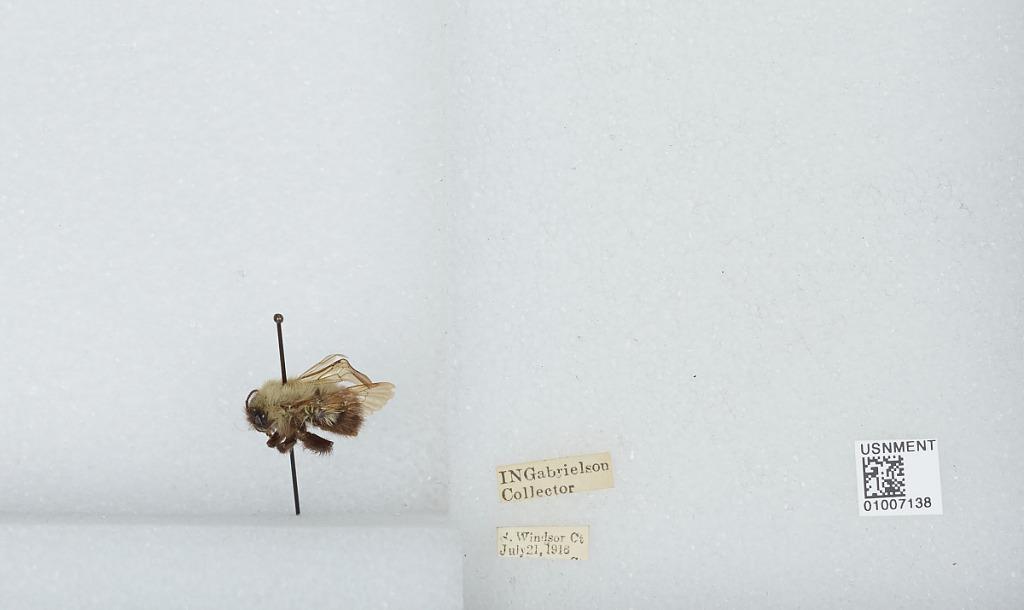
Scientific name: Bombus (Pyrobombus) bimaculatus Cresson
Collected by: I. Gabrielson
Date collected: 1916-7-21
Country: United States
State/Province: Connecticut
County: Hartford
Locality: South Windsor
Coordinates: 41.8236, -72.6211